Shūgorō Yamamoto

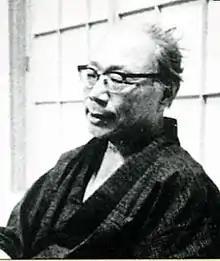
Shūgorō Yamamoto

, better known by the pen name of , was a Japanese novelist and short-story writer active during the Shōwa period of Japan. He was noted for his popular literature, and is known to have published works under at least fourteen different pen names.